5-HT3 receptor

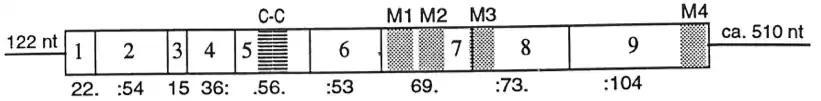
Figure 3. The cDNA sequence of the mouse 5HT3 receptor. The cDNA encodes a 122 nucleotide 5' UTR and a ~510 nucleotide 3' UTR. Boxes indicate exons and the numbers below the exons indicate their length. For instance, the first exon encodes 22 amino acids plus one nucleotide belonging to a split codon with another 2 nucleotides encoded by the next exon. M1-4 indicate the transmembrane helices and C-C indicates the Cysteine loop. Modified after Uetz et al. 1994

The 5-HT receptor is expressed throughout the central and peripheral nervous systems and mediates a variety of physiological functions. On a cellular level, it has been shown that postsynaptic 5-HT receptors mediate fast excitatory synaptic transmission in rat neocortical interneurons, amygdala, and hippocampus, and in ferret visual cortex. 5-HT receptors are also present on presynaptic nerve terminals. There is some evidence for a role in modulation of neurotransmitter release, but evidence is inconclusive.